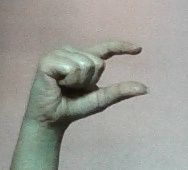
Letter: dal